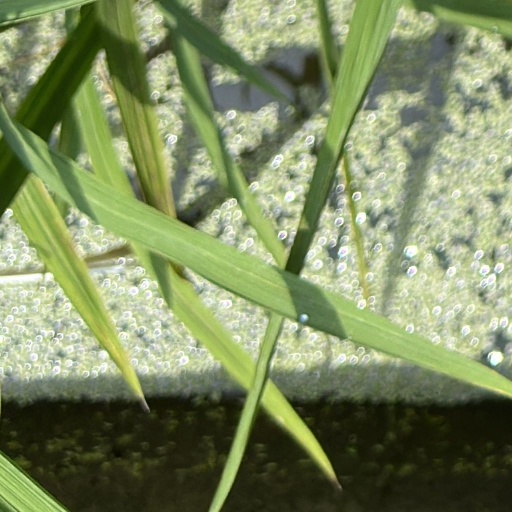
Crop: rice